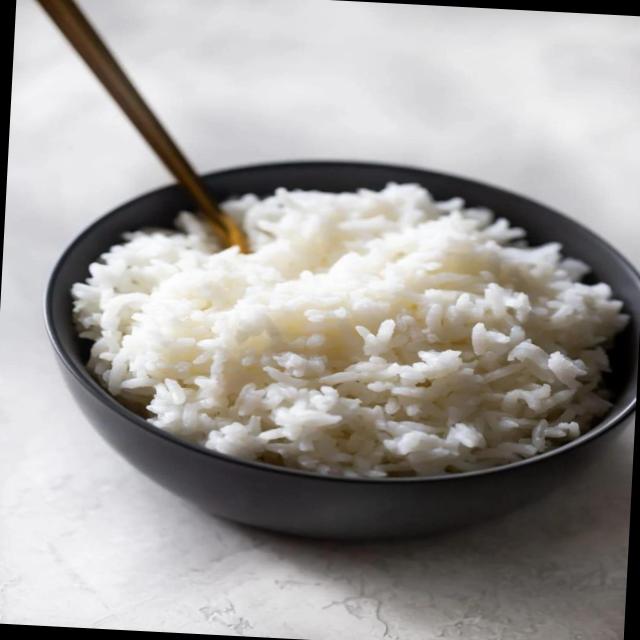
Dish: white_rice